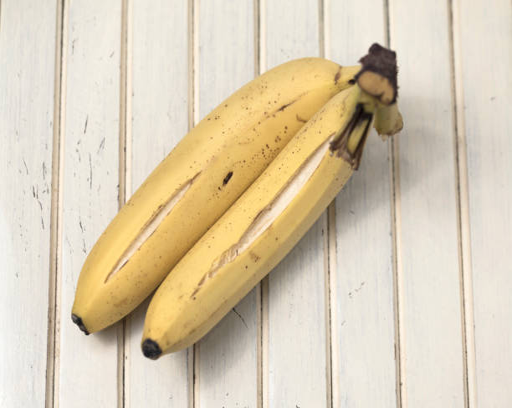
ripe bananas on a striped surface